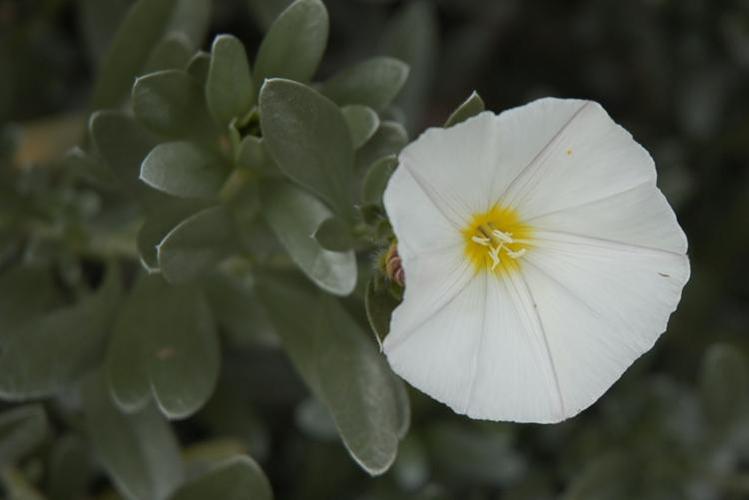
Label: silverbush